Nicky Hayden

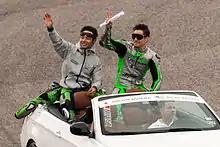
Hayden and Hiroshi Aoyama at the 2014 Grand Prix of the Americas

It was announced on October 17, 2013, that, after five years with Ducati, Hayden had signed with the Aspar Team for the 2014 season. Hayden partnered Hiroshi Aoyama, who moved from the Avintia Blusens squad, with the pair riding open-specification Honda RCV1000R motorcycles.